House of Xtravaganza

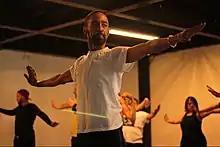
José Xtravaganza teaching a class, 2017

Despite deep losses, the House of Xtravaganza has remained active within the ballroom scene and cultural life of New York City, with a steady flow of young and talented LGBTQ youth eager to be a part of the legendary ballroom family. (Membership in the House of Xtravaganza is based on a wide variety of criteria and is much coveted in the NYC ballroom and Latino LGBTQ community.) The loss of Mother Angie to AIDS at the young age of 28, along with the death of many other House members, prompted the Xtravaganzas to take a more visible role in the area of HIV/AIDS activism. From 1994, this activism led to support and involvement in many HIV/AIDS benefits and organizations, often as featured performers or spokespersons, and remains a central activity for the House today.